Michèle Mouton

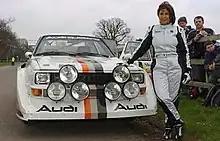
Mouton with a Quattro S1 in 2007

Audi's WRC programme was limited for the 1985 season due to the recent defeats to Peugeot Talbot Sport, Peugeot's factory team headed by Jean Todt. Mouton and Mikkola were assigned to testing and development duties. She drove both the Sport Quattro and its follower, the Quattro S1 (Sport E2). Mouton considered the S1 the most difficult rally car she had driven: "For rallying on asphalt, I agree the limit had gone too far. We did not have the reflexes to control it properly. It was tough to drive the car, but not the short Quattro before."